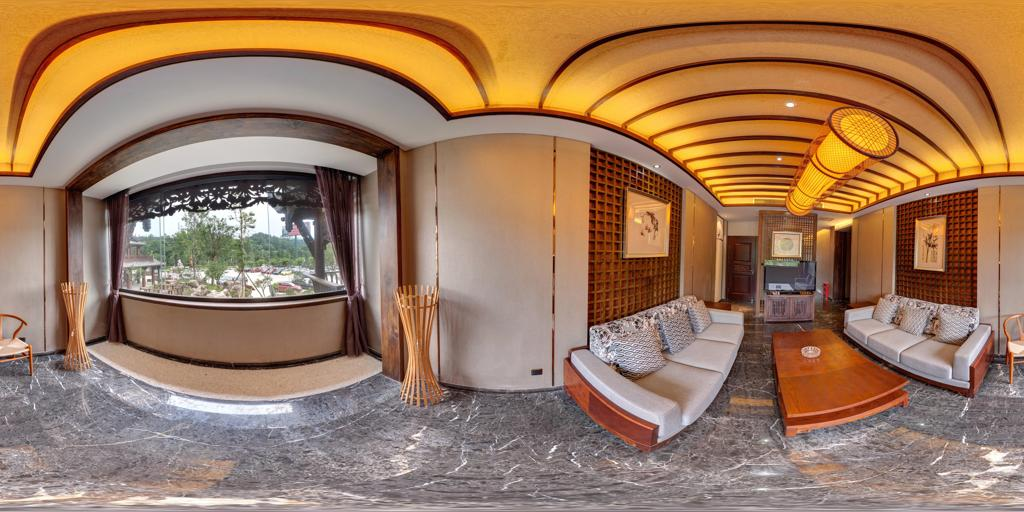
Referred object: coffee table between the sofas

Referred object: the large cylindrical ceiling lamp